Lemonade (Alexandra Stan song)

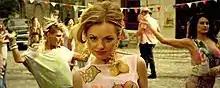
Shot from the music video, with Stan walking down a street wearing a lemon-printed dress. Direct Lyrics compared this outfit to gipsy culture.

An accompanying music video for "Lemonade" was posted onto the YouTube channel of Stan's label, Maan Studio, on 4 June 2012 after it was previewed one day before. It was shot by Iulian Moga in April 2012 at the MediaPro Pictures studios in Buftea, Romania. The clip commences with Stan entering a kitchen wearing a red-white striped dress. Subsequently, she is portrayed cutting lemons and making lemonade, following which she makes a phone call and walks down the street sporting a lemon-printed yellow dress and smiling into the camera. Next, Stan is seen singing in front of a red car, flirting with a man, which is followed by the appearance of two police men. They enter a store and the singer is presented selling lemons in the street. Afterwards, the video switches from color to sepia, as she is present at a block party; it closes with Stan posing in front of a backdrop designed with different types of shoes.